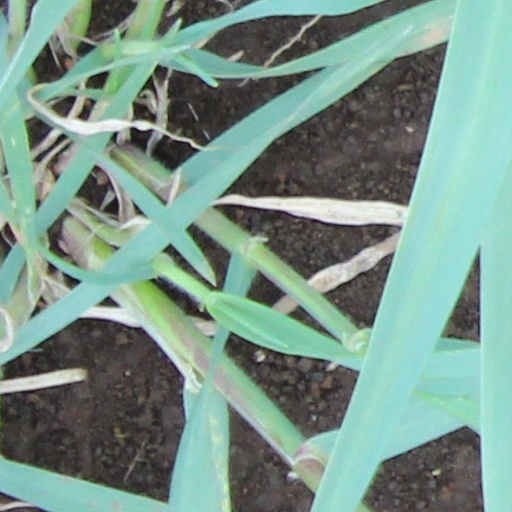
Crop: wheat